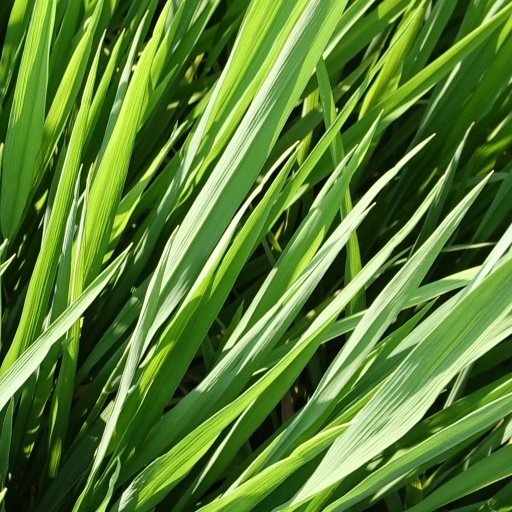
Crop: rice